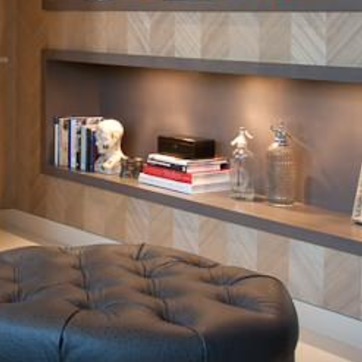
Material: paper